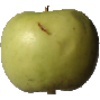
Label: Apple Golden 3